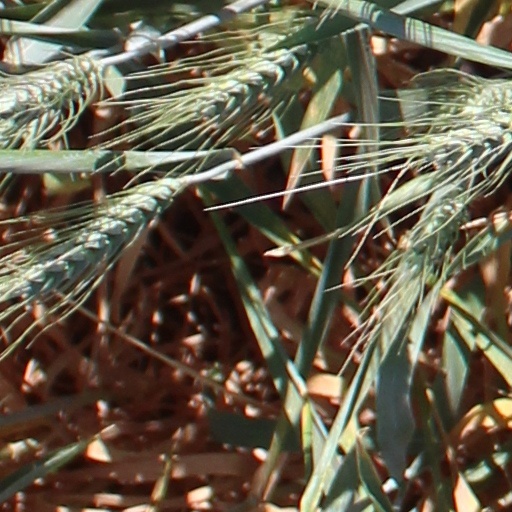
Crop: wheat